Paulo Bento

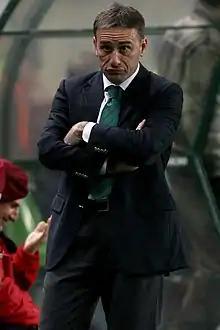
Bento as Sporting CP manager in 2009

Already the second-most successful coach in the history of the club in terms of trophies won, only surpassed by József Szabó, Bento gained the nickname "Cup-Eater" as a consequence of the four pieces of silverware added to the Estádio José Alvalade cabinet under his command. He led his team to a 1–0 home defeat of Shakhtar Donetsk on 4 November 2008, therefore mathematically securing automatic qualification for the knockout stages of the Champions League for the first time in their history; in the process, they also broke the club's record number of points in UEFA's main competition (nine) and remarkably did so with two matches to spare, becoming the first team to qualify from the group phase (alongside Barcelona, from the same group).